KASW

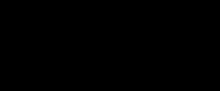
All in black: The CW network logo at left next to a black 61 in a sans serif. Beneath both, the word "ARIZONA".

In March 2019, Nexstar announced it would purchase Tribune Media. This acquisition required divestitures of several overlapping stations; however, in addition to stations in markets where divestiture was necessary, Nexstar opted to also sell KASW to the E. W. Scripps Company, owner of local ABC affiliate KNXV-TV (channel 15), creating Phoenix's third TV duopoly. Although other stations acquired from the Nexstar/Tribune divestitures came from the Tribune portfolio, KASW was the only Nexstar station to be bought out by Scripps. The sale was approved by the FCC on September 16 and was completed on September 19. Scripps added newscasts from KNXV and also upgraded the station's syndicated programming inventory.